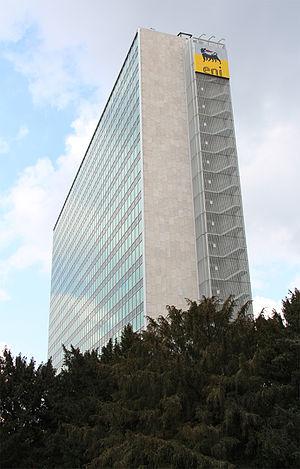
Le Palais de l'ENI, ou plus communément « le Palais de verre », est le siège de l'Ente Nazionale idrocarburi. Il est situé à Rome, dans le quartier de l'E.U.R.